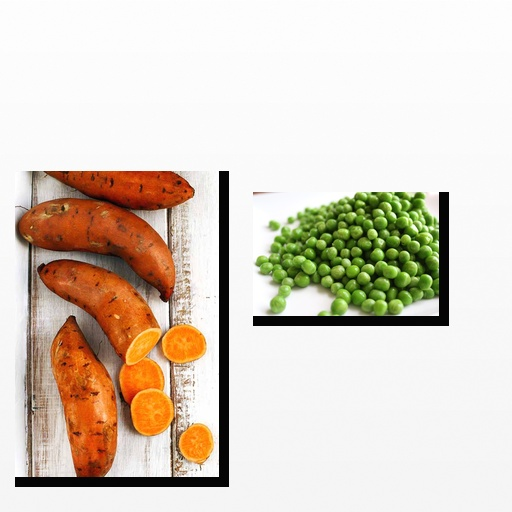
Food items: peas, sweet_potato